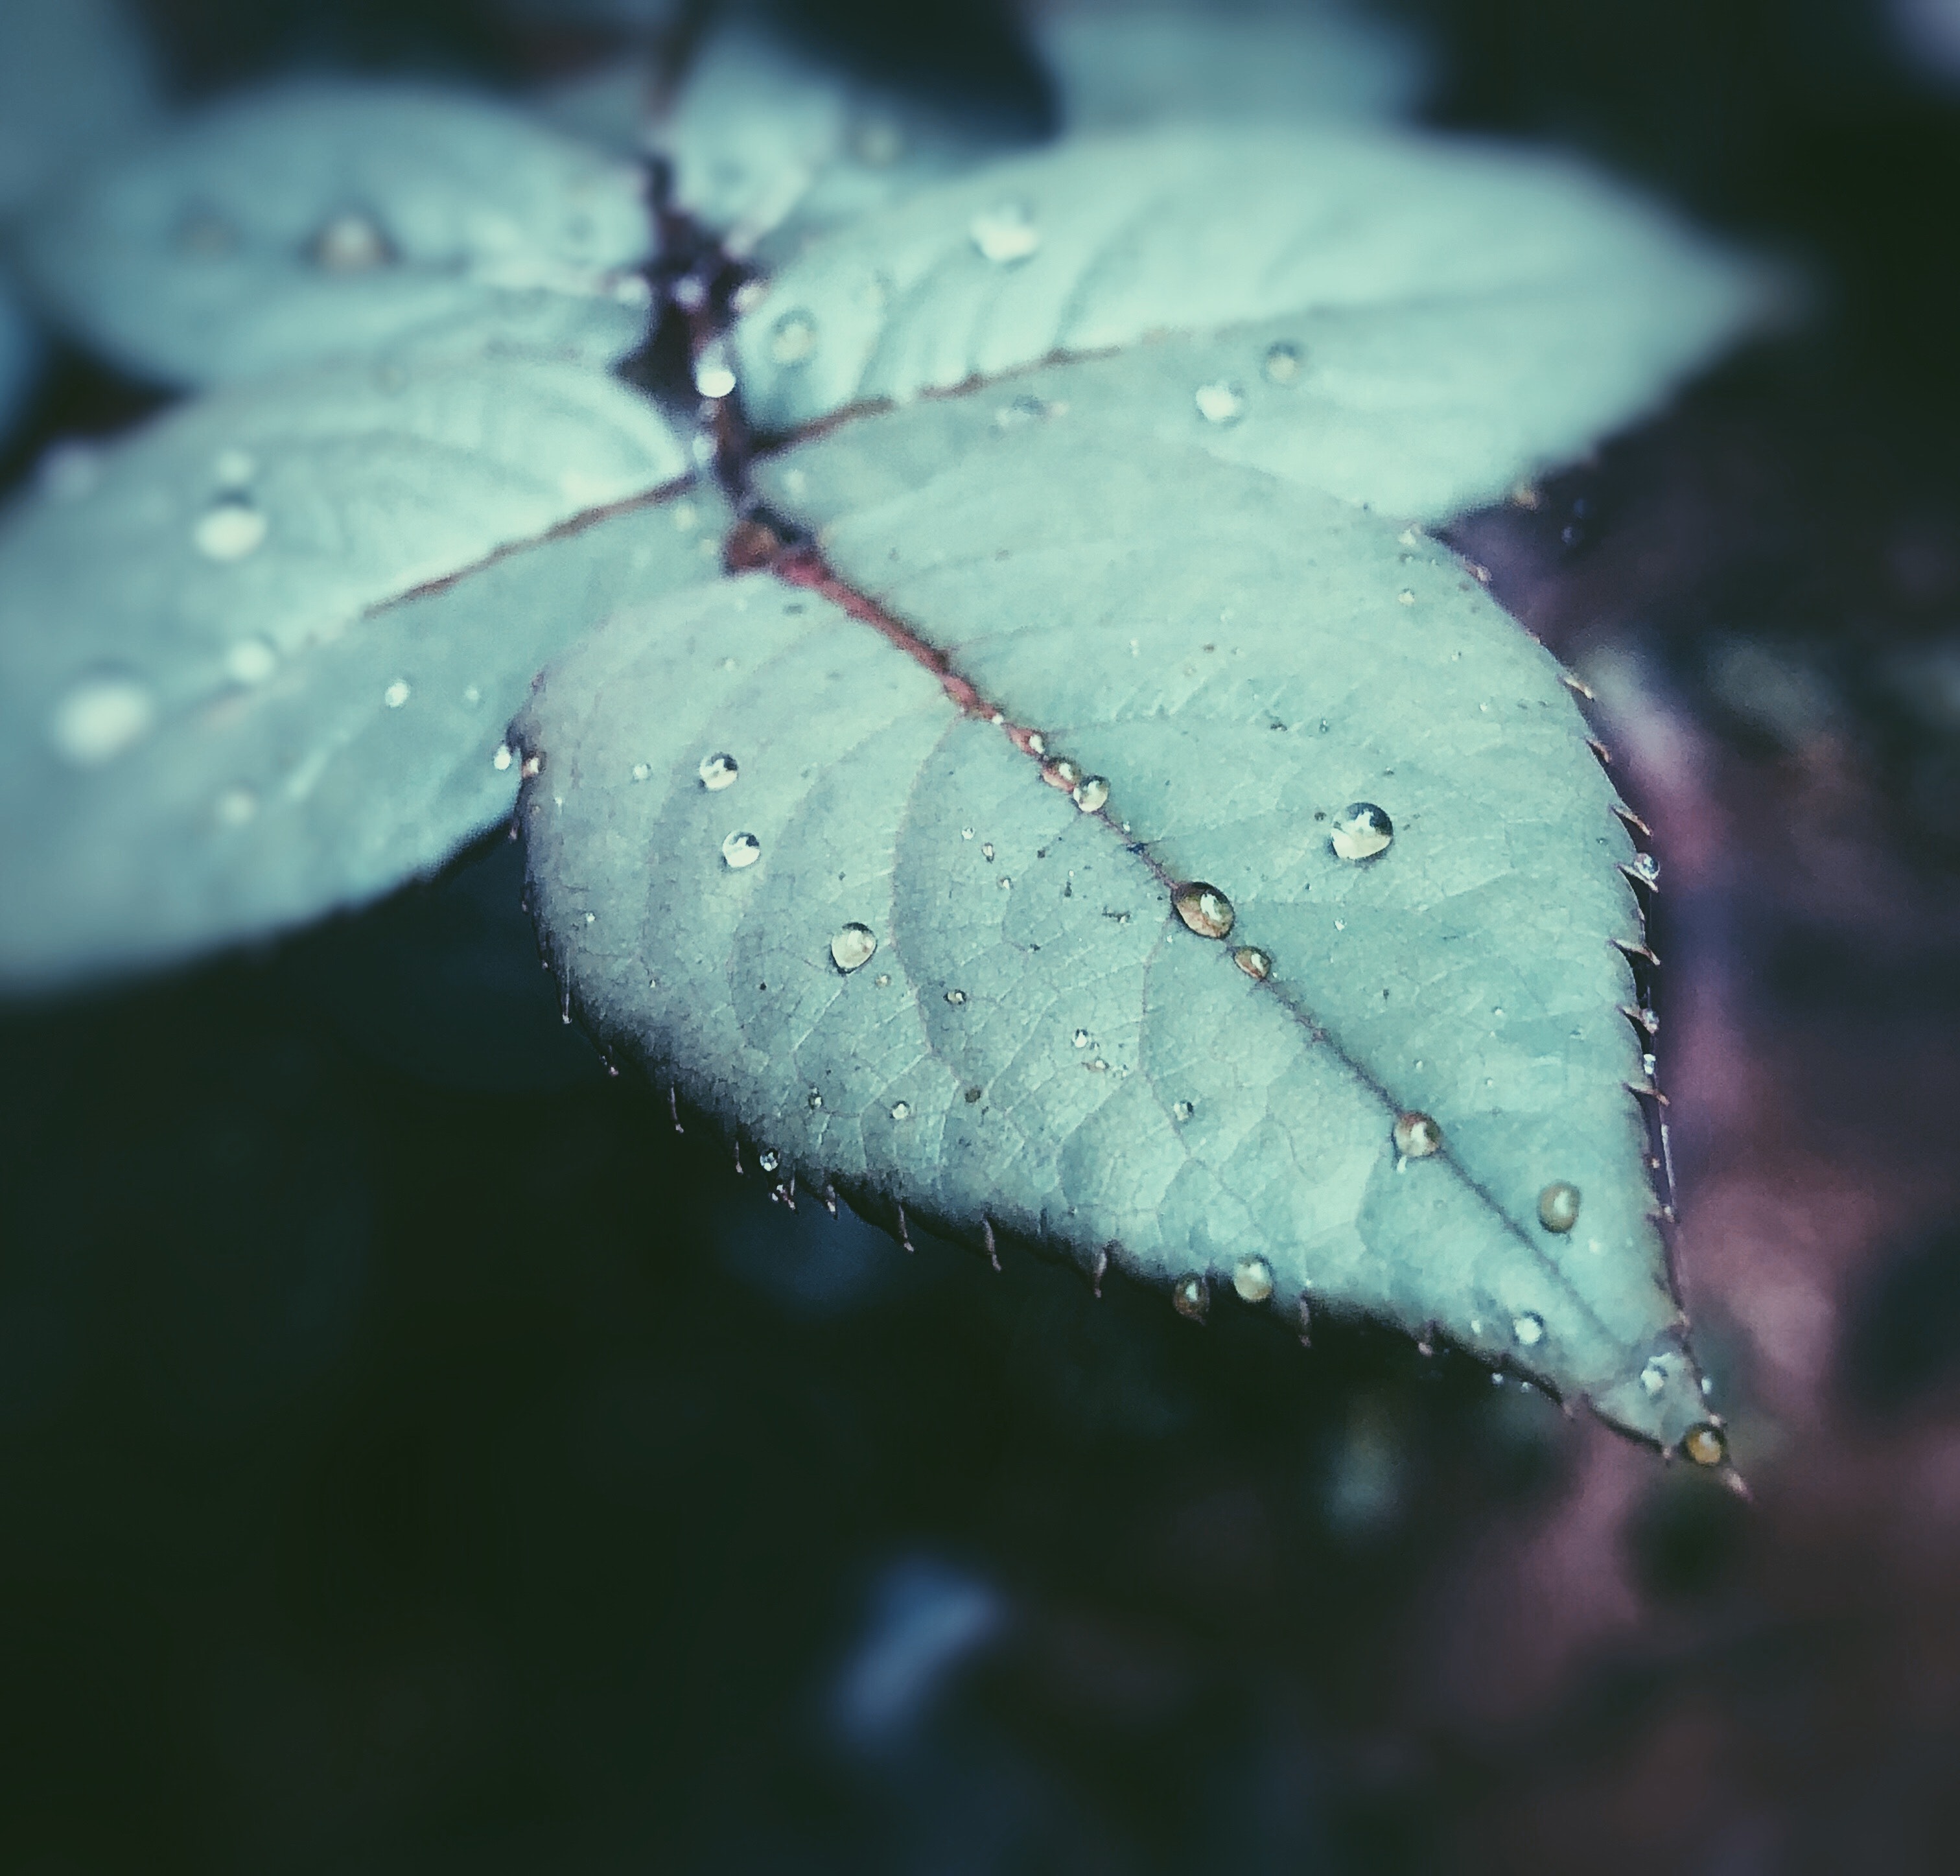
leaf, water, green, dew, moisture, plant, flower, botany, branch, organism, drop, macro photography, tree, twig, photography, plant stem